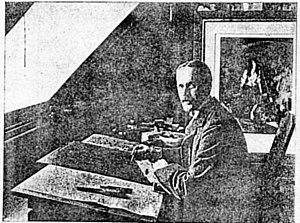
Herbert Thomas Dicksee est un peintre et graveur britannique.